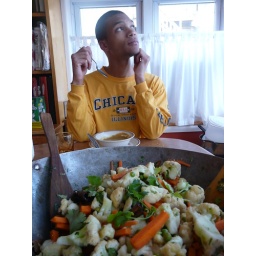
My friend here was a bit distracted by our acrobatic cats on the curtain rods...